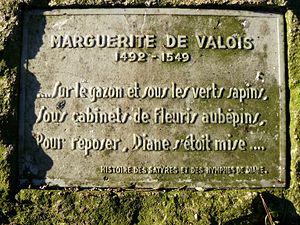
Marguerite de Navarre, née Marguerite d'Angoulême le 11 avril 1492 à Angoulême et morte le 21 décembre 1549 à Odos-en-Bigorre, est la sœur de François Iᵉʳ. Duchesse d'Alençon par son premier mariage, elle est faite duchesse de Berry par François Iᵉʳ, et devient reine consort de Navarre par son second mariage. En 1528, elle donne naissance à Jeanne d'Albret.
Le jardin des Poètes, ou square des Poètes, est un jardin public de Paris situé en bordure du jardin des serres d'Auteuil, dans le 16ᵉ arrondissement.